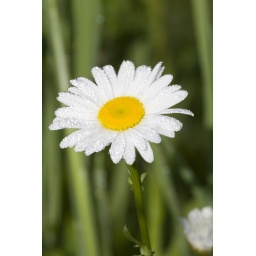
Since the birds weren't around this morning, I took a few shots of the flowers at Moraine View SP.